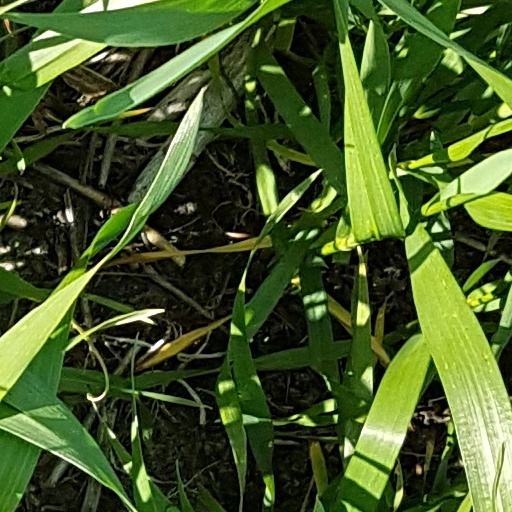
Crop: wheat